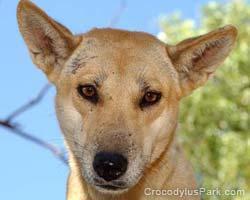
dingo